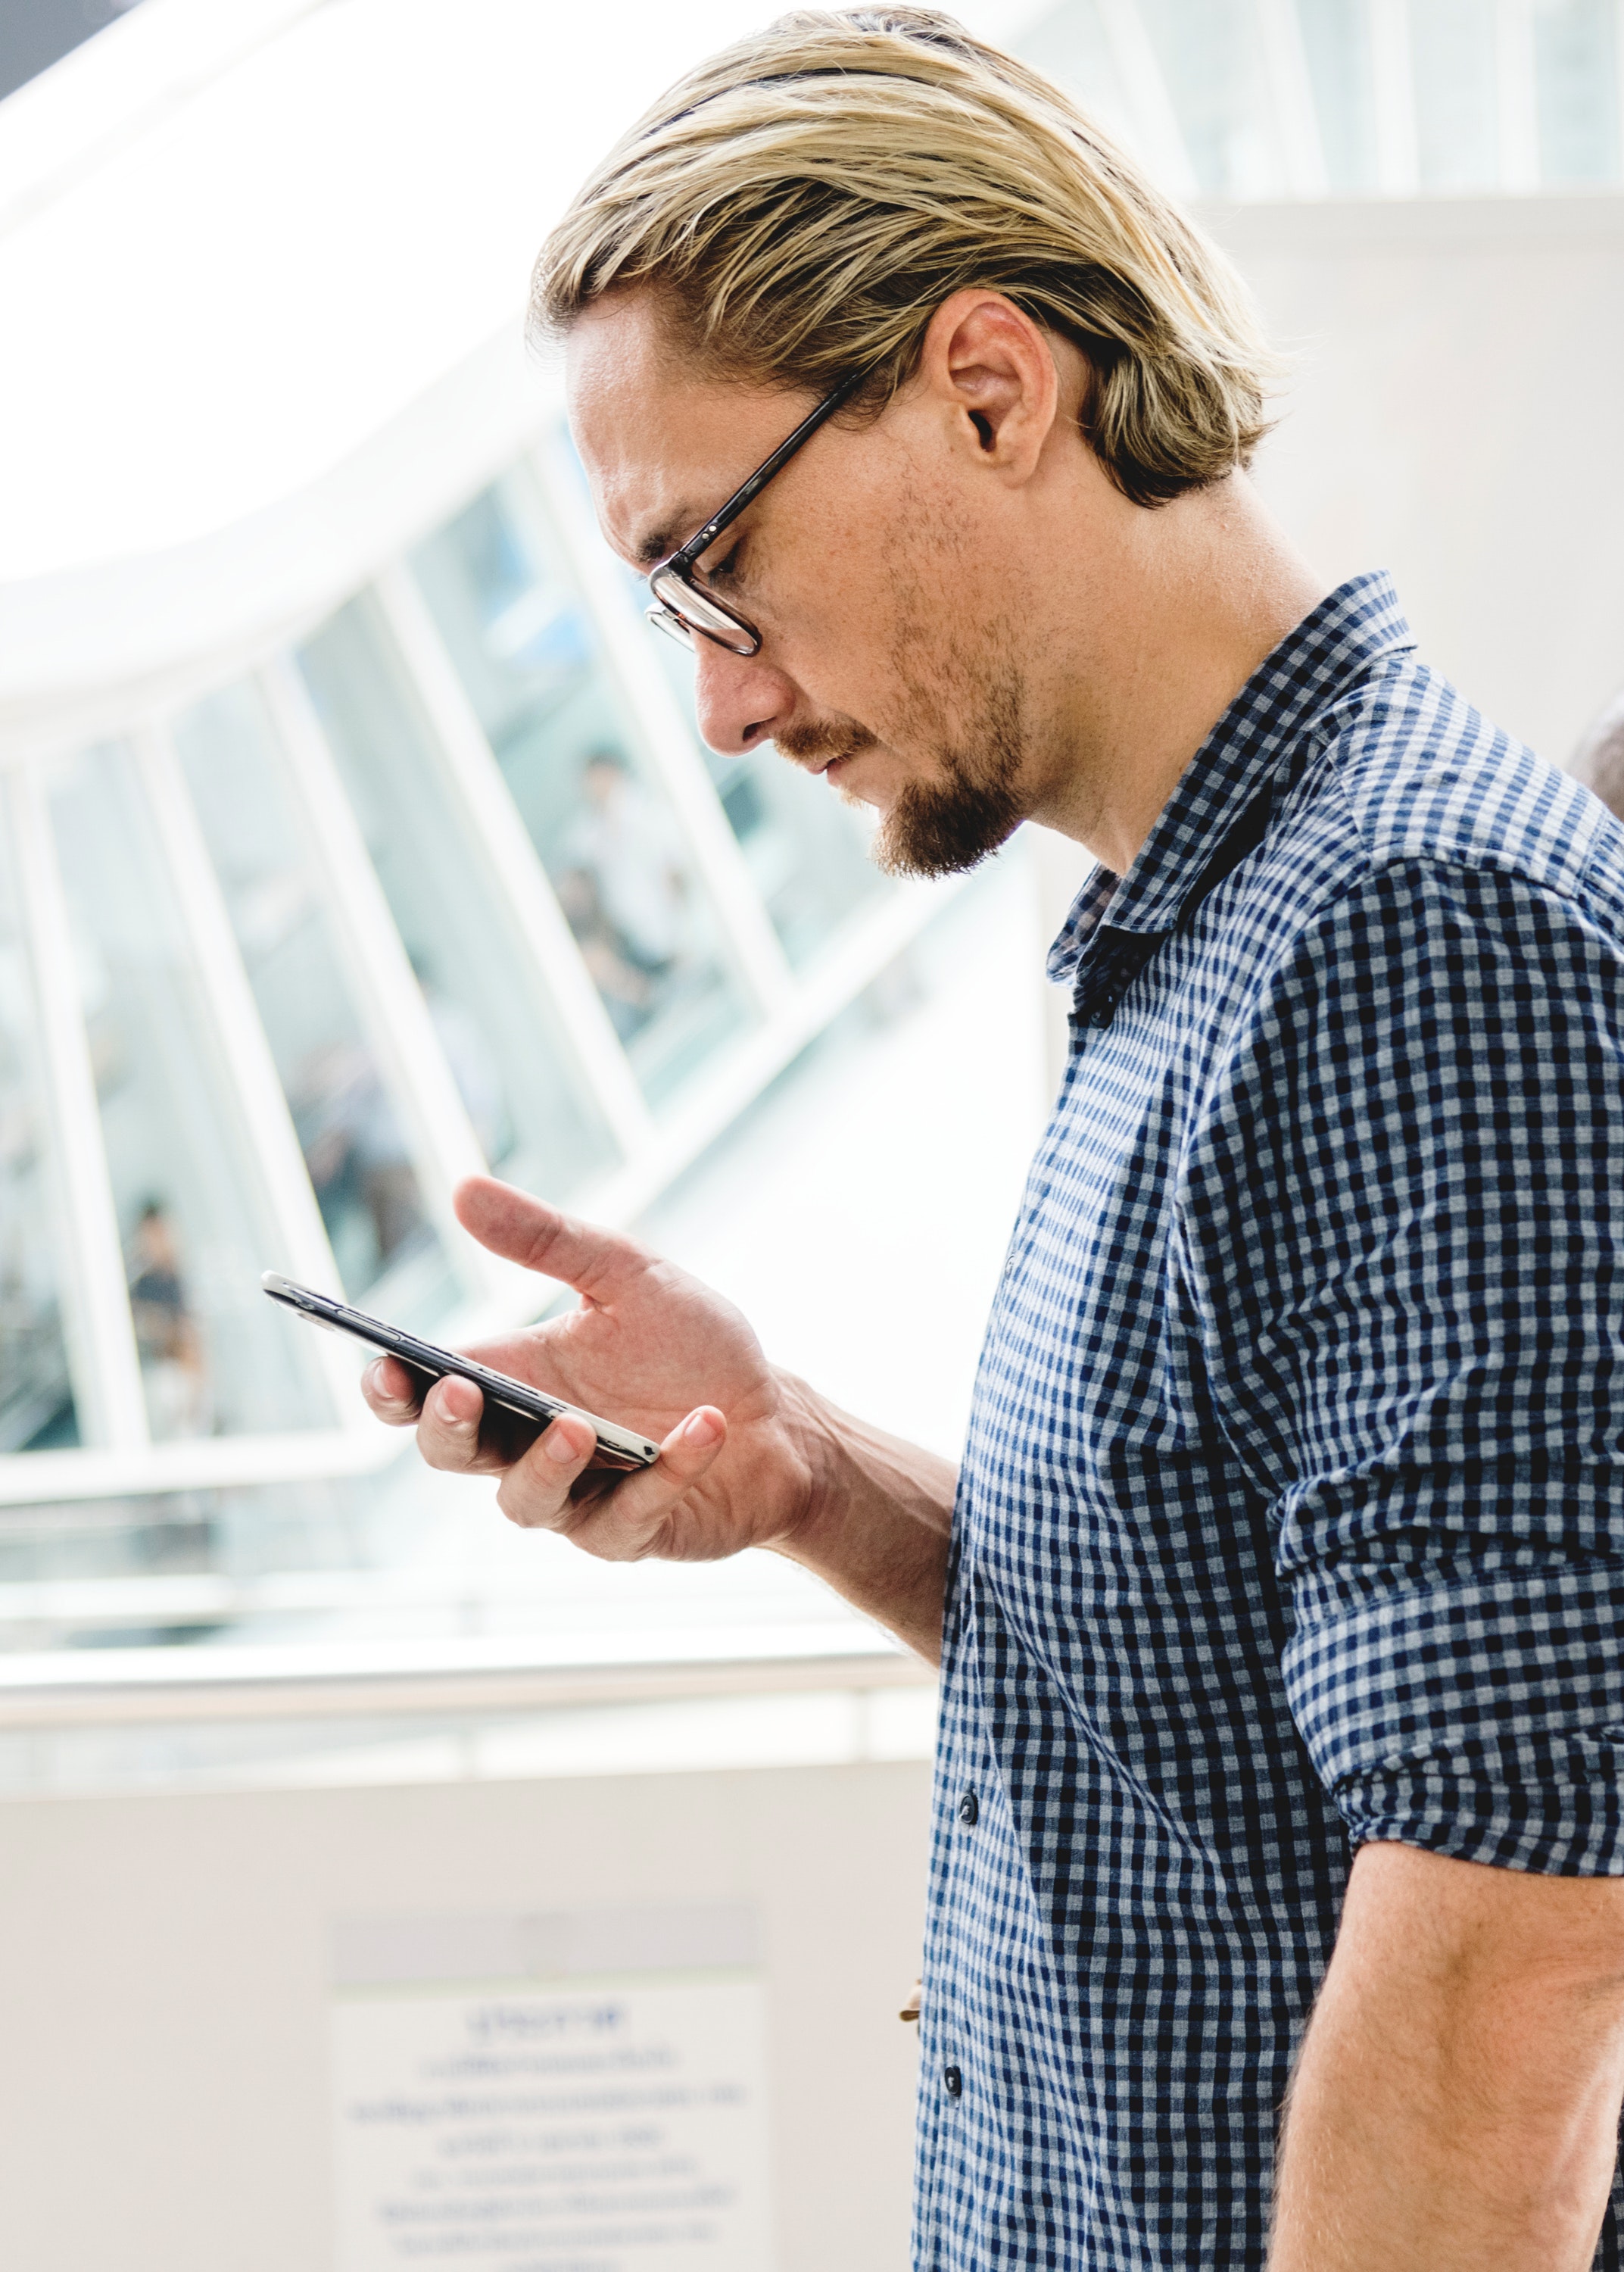
product, white collar worker, technology, design, electronic device, gadget, job